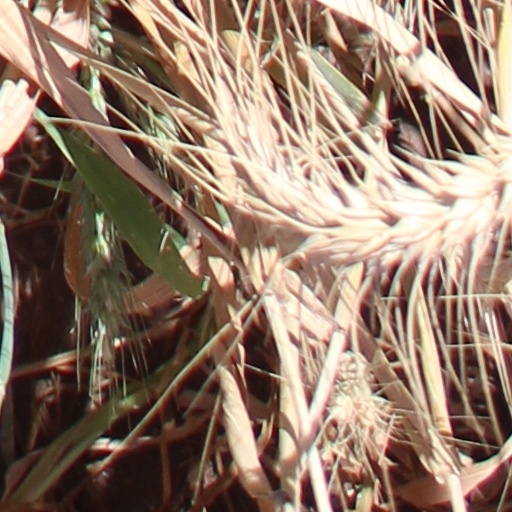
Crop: wheat